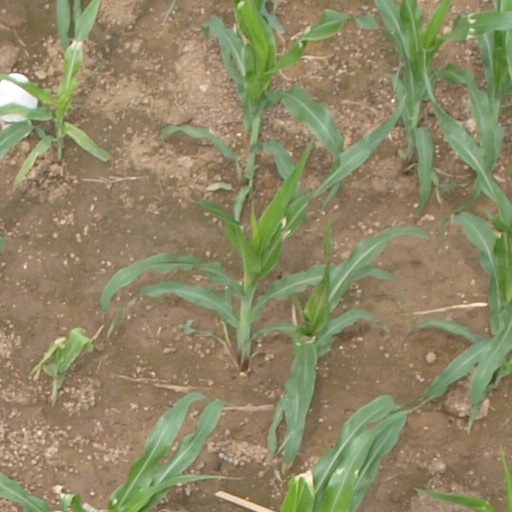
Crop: maize; corn